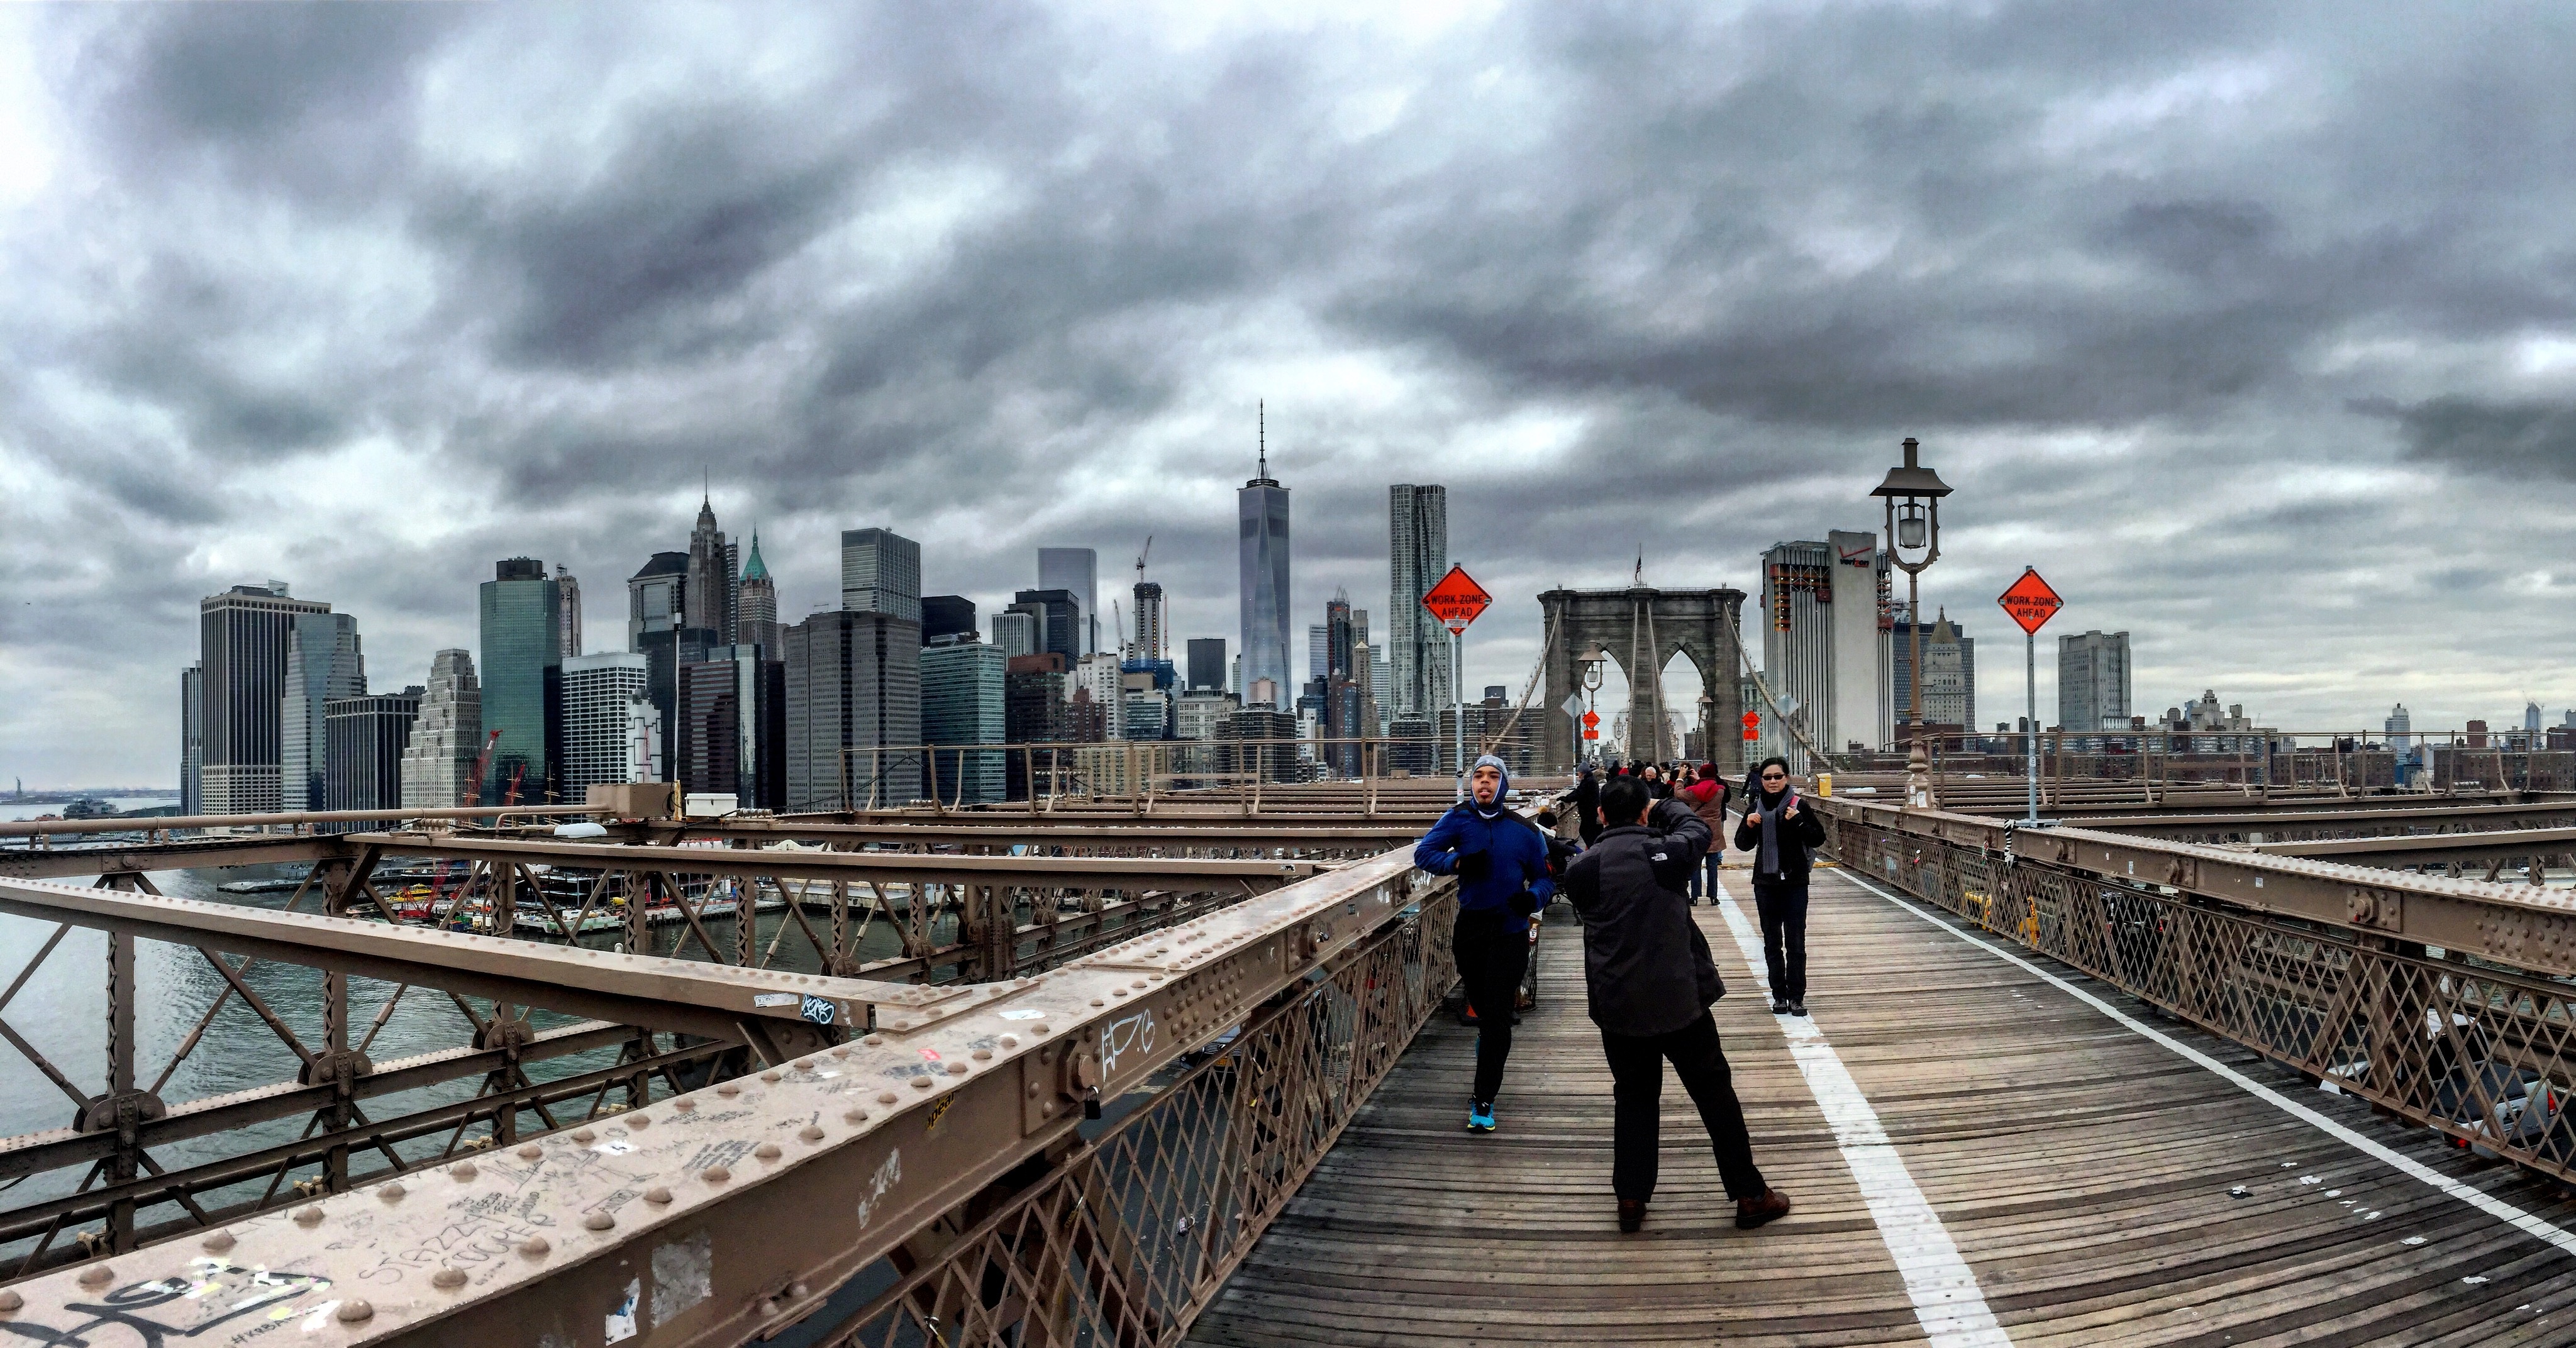
track, bridge, skyline, city, skyscraper, overpass, cityscape, transport, landmark, public transport, urban area, metropolitan area